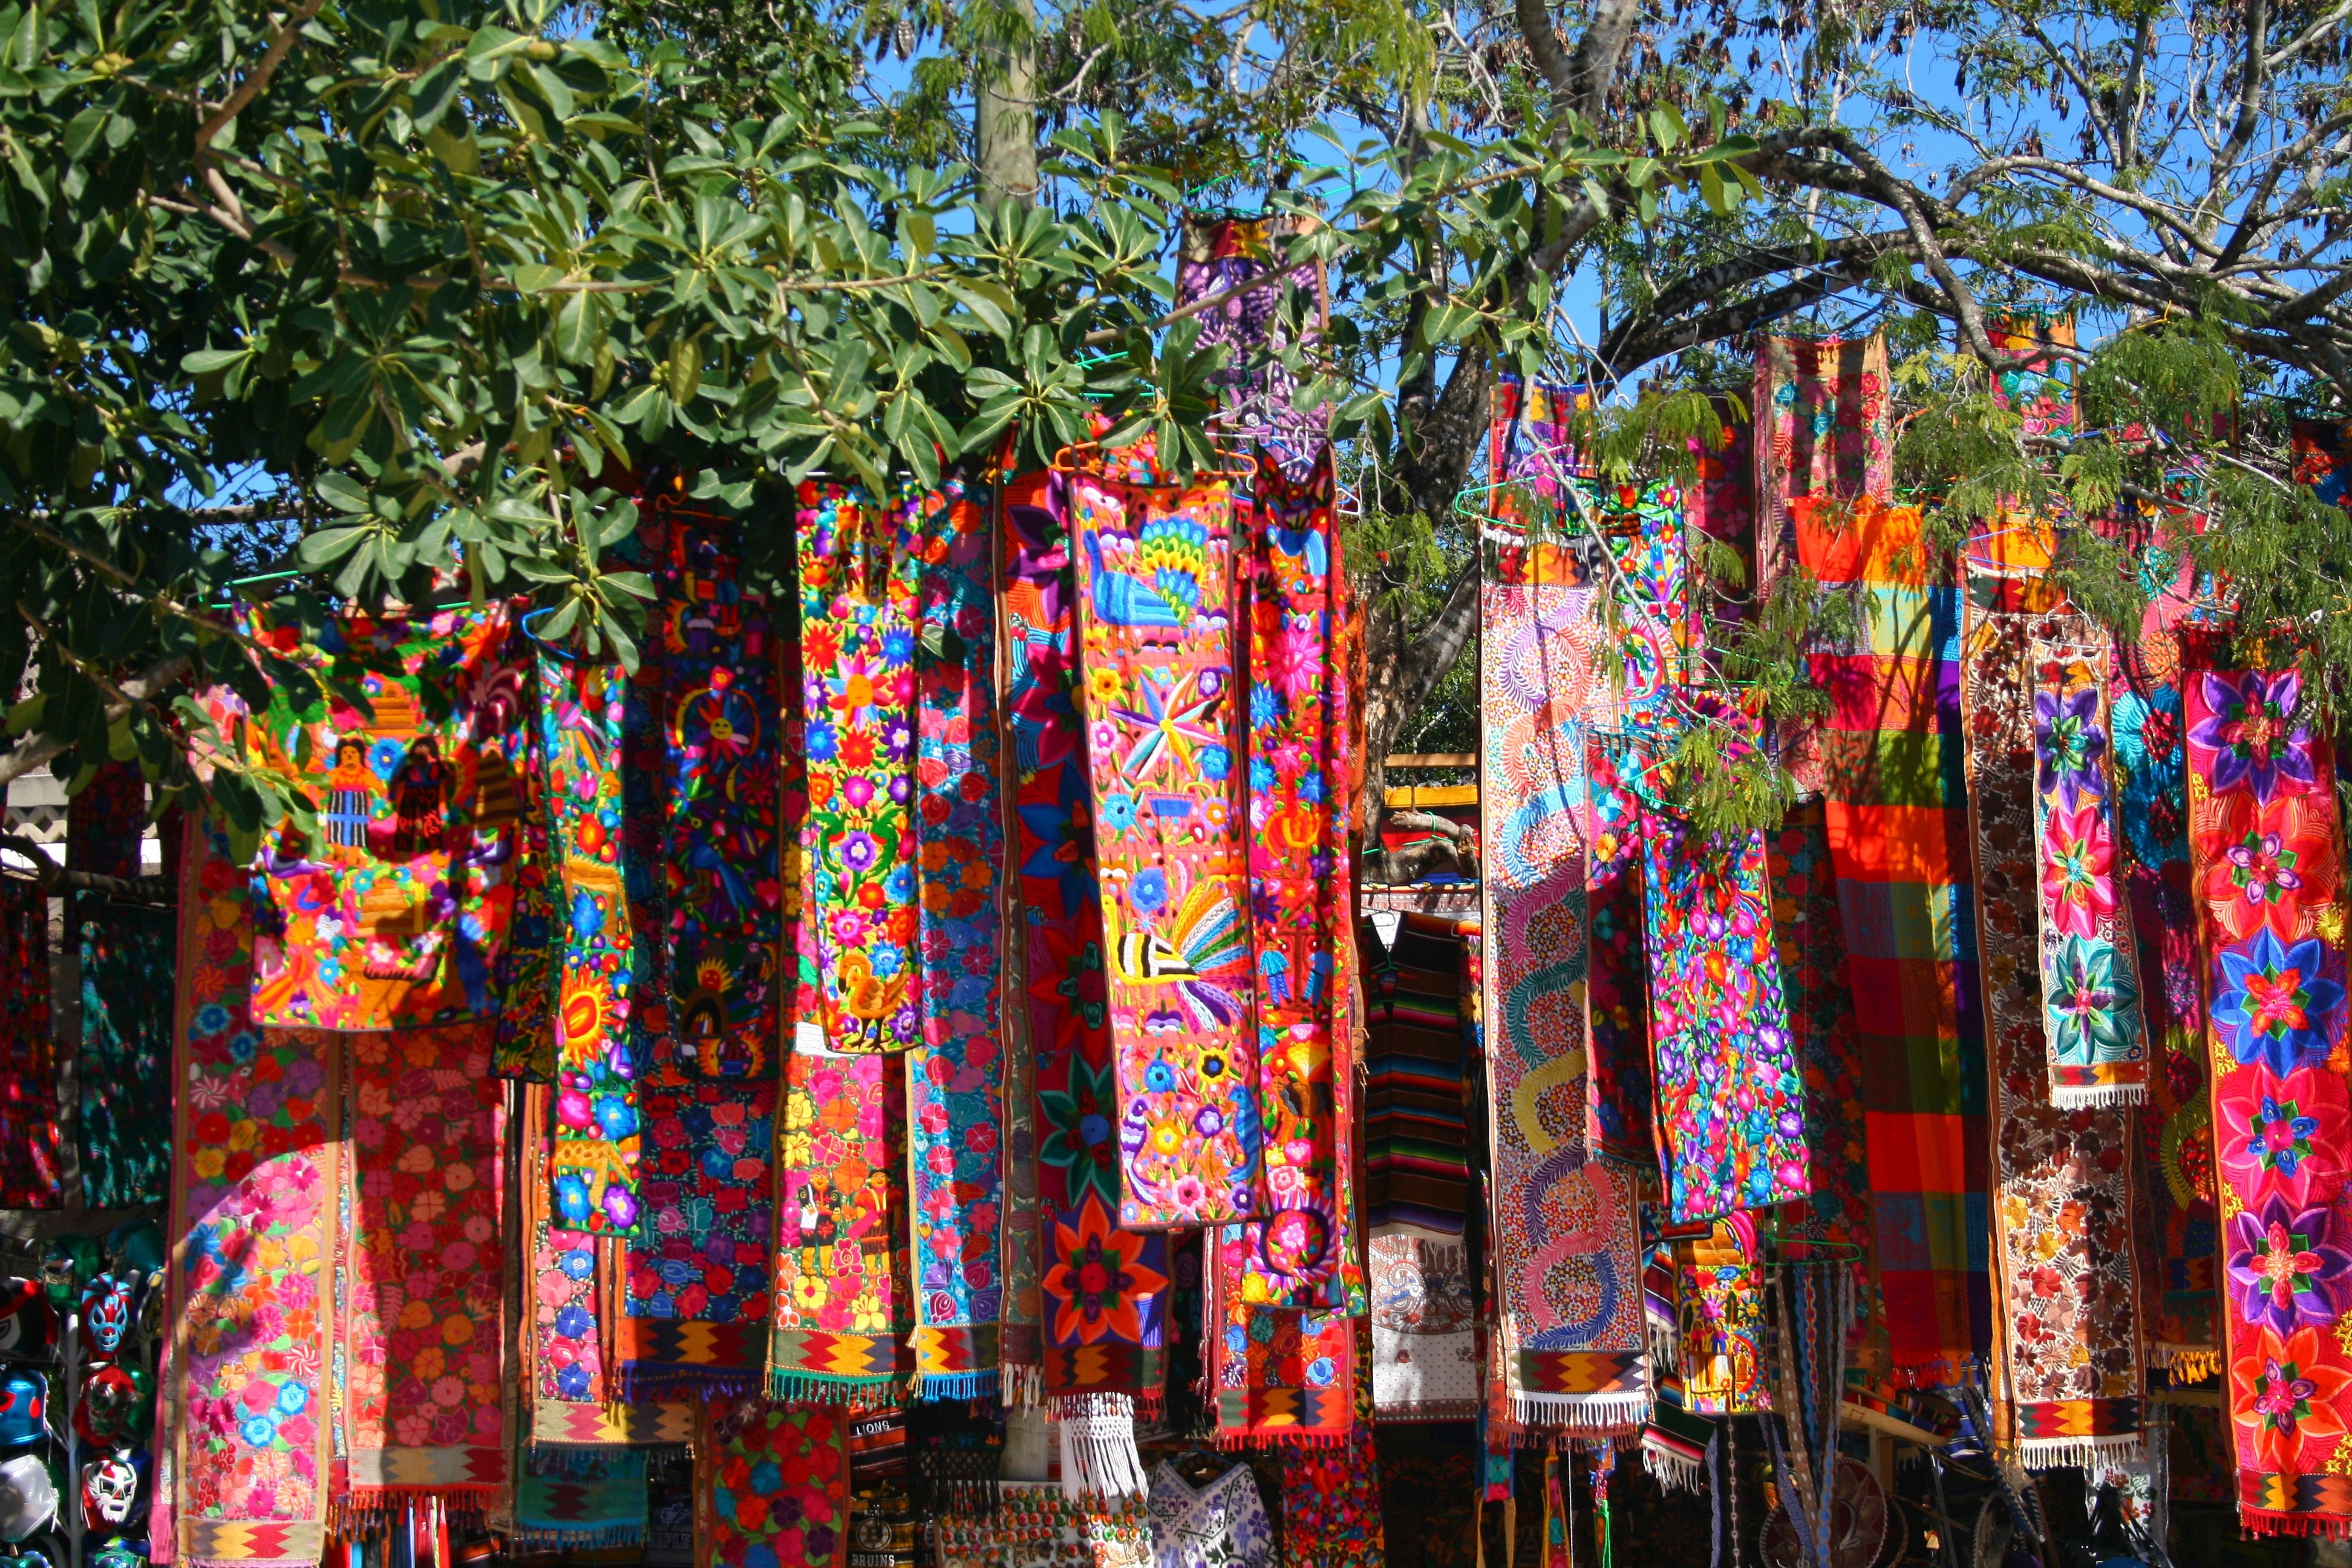
flower, color, craft, colorful, cloth, scarf, art, bright, towels, retired, textiles, colorful scarves, mesikanisches craft